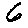
Label: 6